Treffry Tramways

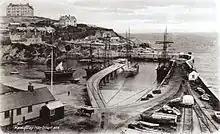
Newquay Harbour in 1904

Undaunted by the difficult topography that a route to Newquay would have to traverse, Treffry had an initial section planned: a line from Pontsmill to Colcerrow Quarry, a distance of a little under . The first part was to be another incline, the Carmears Incline, about long, followed by a longer nearly-level section at the head. This line opened in 1841; the incline was cable-operated, driven by a water wheel. The wheel was in diameter by and it generated , lifting up the incline in 10 minutes. A considerable extent of new leats were made to bring water to the wheel, later augmented by a leat taken over the Treffry Viaduct. The track was formed of T-section rail on stone blocks, and was single line to the standard gauge.